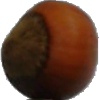
Label: nut_forest